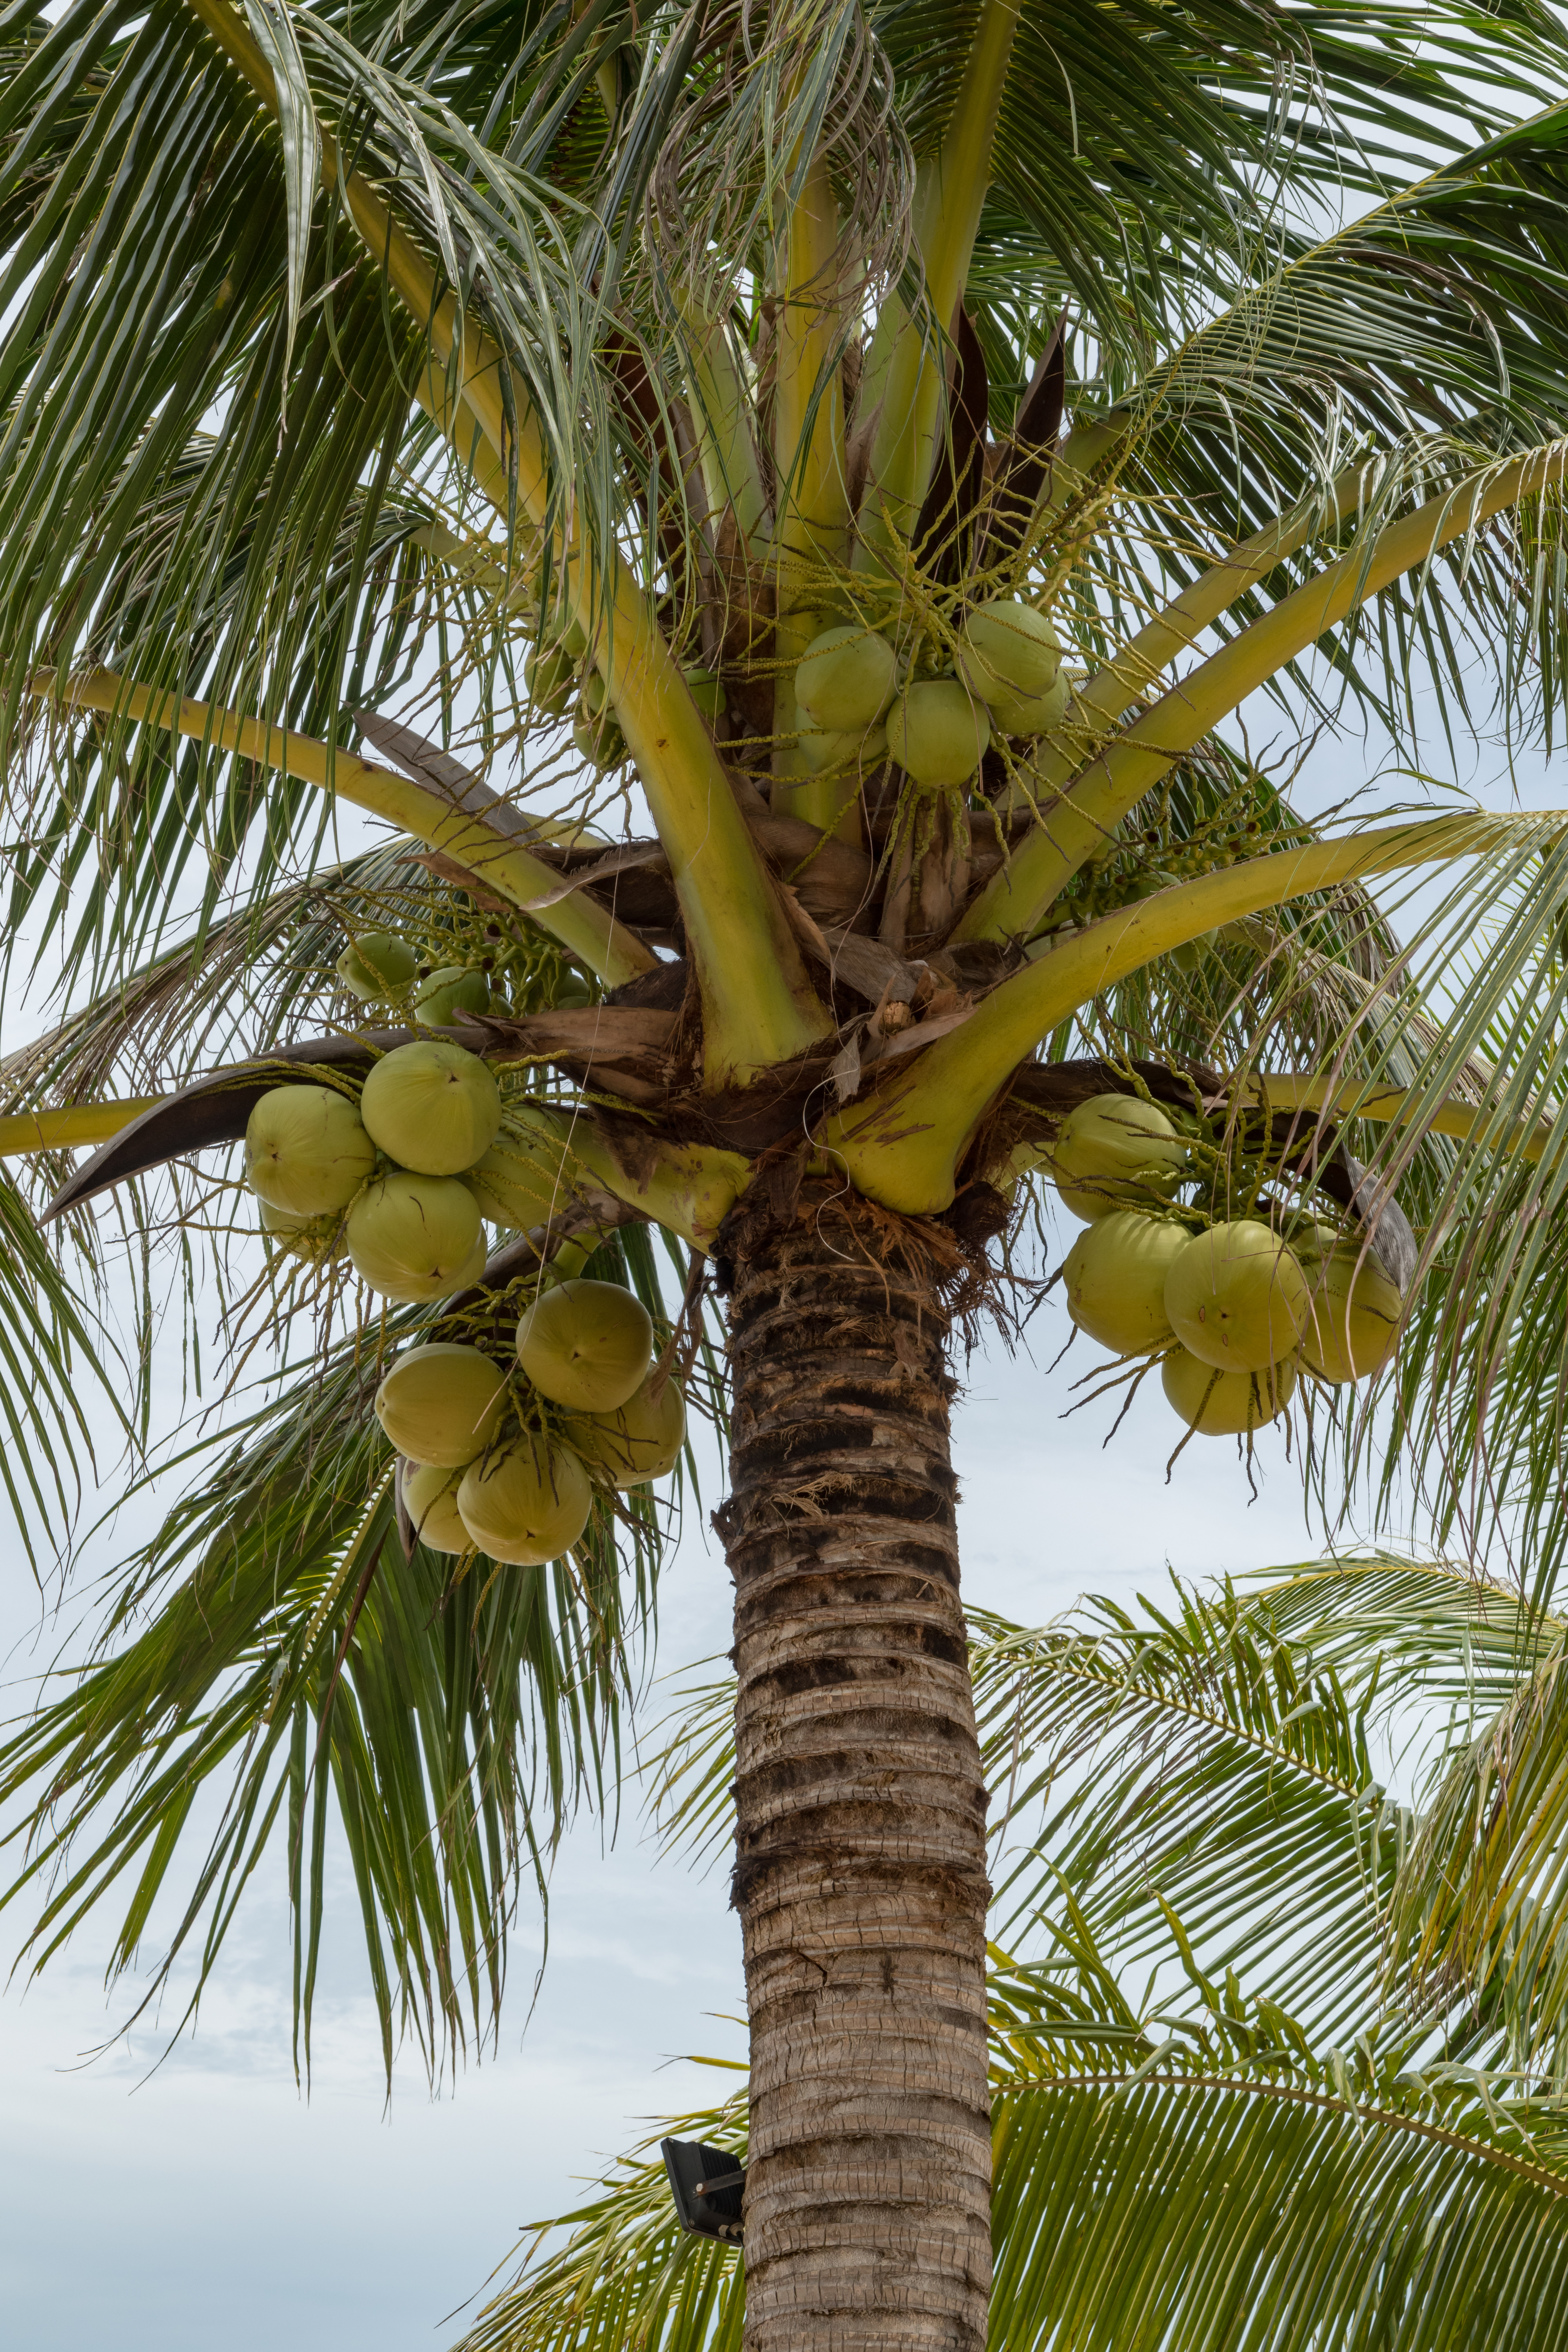
user: text: Trái dừa trong hình có màu gì?
assistant: text: Màu xanh lá cây nhạt.

user: text: Loài cây chính trong hình là cây gì?
assistant: text: Cây dừa.

user: text: Nước từ trái dừa trong hình thường được dùng để làm gì?
assistant: text: Để uống giải khát.

user: text: Thân cây dừa trong hình có đặc điểm gì và vật thể màu đen gắn trên thân cây dùng để làm gì?
assistant: text: Thân cây có nhiều vết sẹo hình vòng cung từ lá rụng và vật thể màu đen là một chiếc đèn pha, dùng để chiếu sáng.